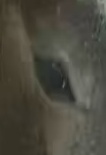
Face region: eyes (orbital_tightening_and_eye_area)
Pain indicator: not_present